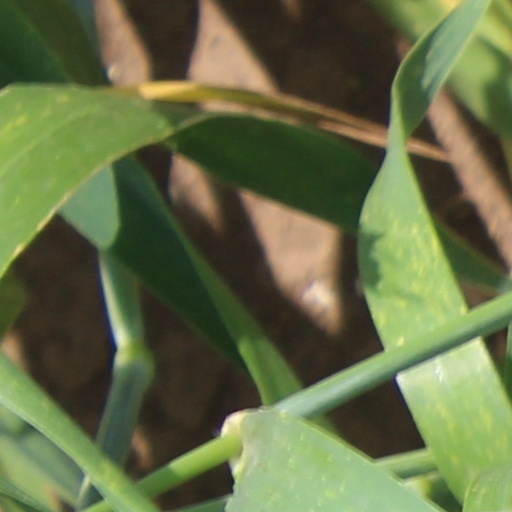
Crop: wheat